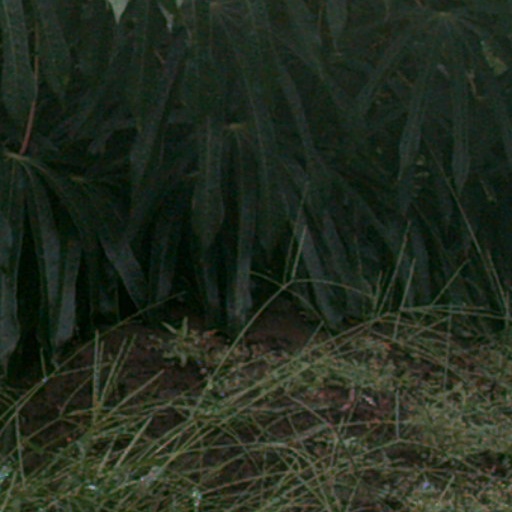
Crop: cassava